Always and Ever

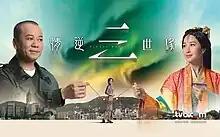
Promo poster

Always and Ever is a 2013 Hong Kong TVB television romance drama serial starring Bobby Au-yeung and Esther Kwan and produced by Chong Wai-kin.